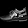
Label: Sneaker